Malmsheim Airfield

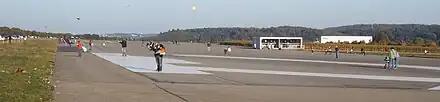
Kite festival on the concrete runway

A kite festival in early October with an international competition on the gliding center's grounds has taken place annually since 2002.